List of ports and harbours of Andhra Pradesh

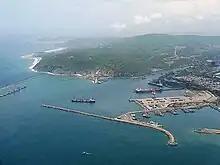
Vizag Seaport aerial view

Andhra Pradesh has the 2nd longest coastline of 974 km in the eastern peninsular India, which accounts for 12% of the country's total coastline with one major (Operational) and 14 non–major (5 Operational) ports, with six ports under development in the PPP mode.